Voivodeship and Municipal Public Library, Bydgoszcz

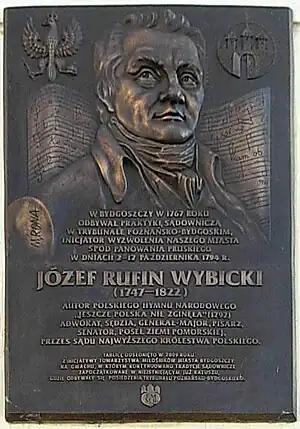
Plaque in memory of Józef Wybicki

After 1946, predominant trend was to collect scientific and popular works. The most valuable items, gathered in the Department of Special Collections, were isolated from the central database in 1953. It included among others, 1382 volumes from the Bernardine library, 4 900 items related to cartography, 972 manuscripts of artists such as Józef Ignacy Kraszewski, Maria Konopnicka, Julian Krzyżanowski, Jan Matejko, Henryk Sienkiewicz, Adam Grzymała-Siedlecki, Leopold Staff, Stanisław Wyspiański and Tadeusz Boy-Żeleński. In 1957, were incorporated into this Department a collection of medals, plaques, stamps, biographical materials of regional activists, and in 1959 a series of small prints.